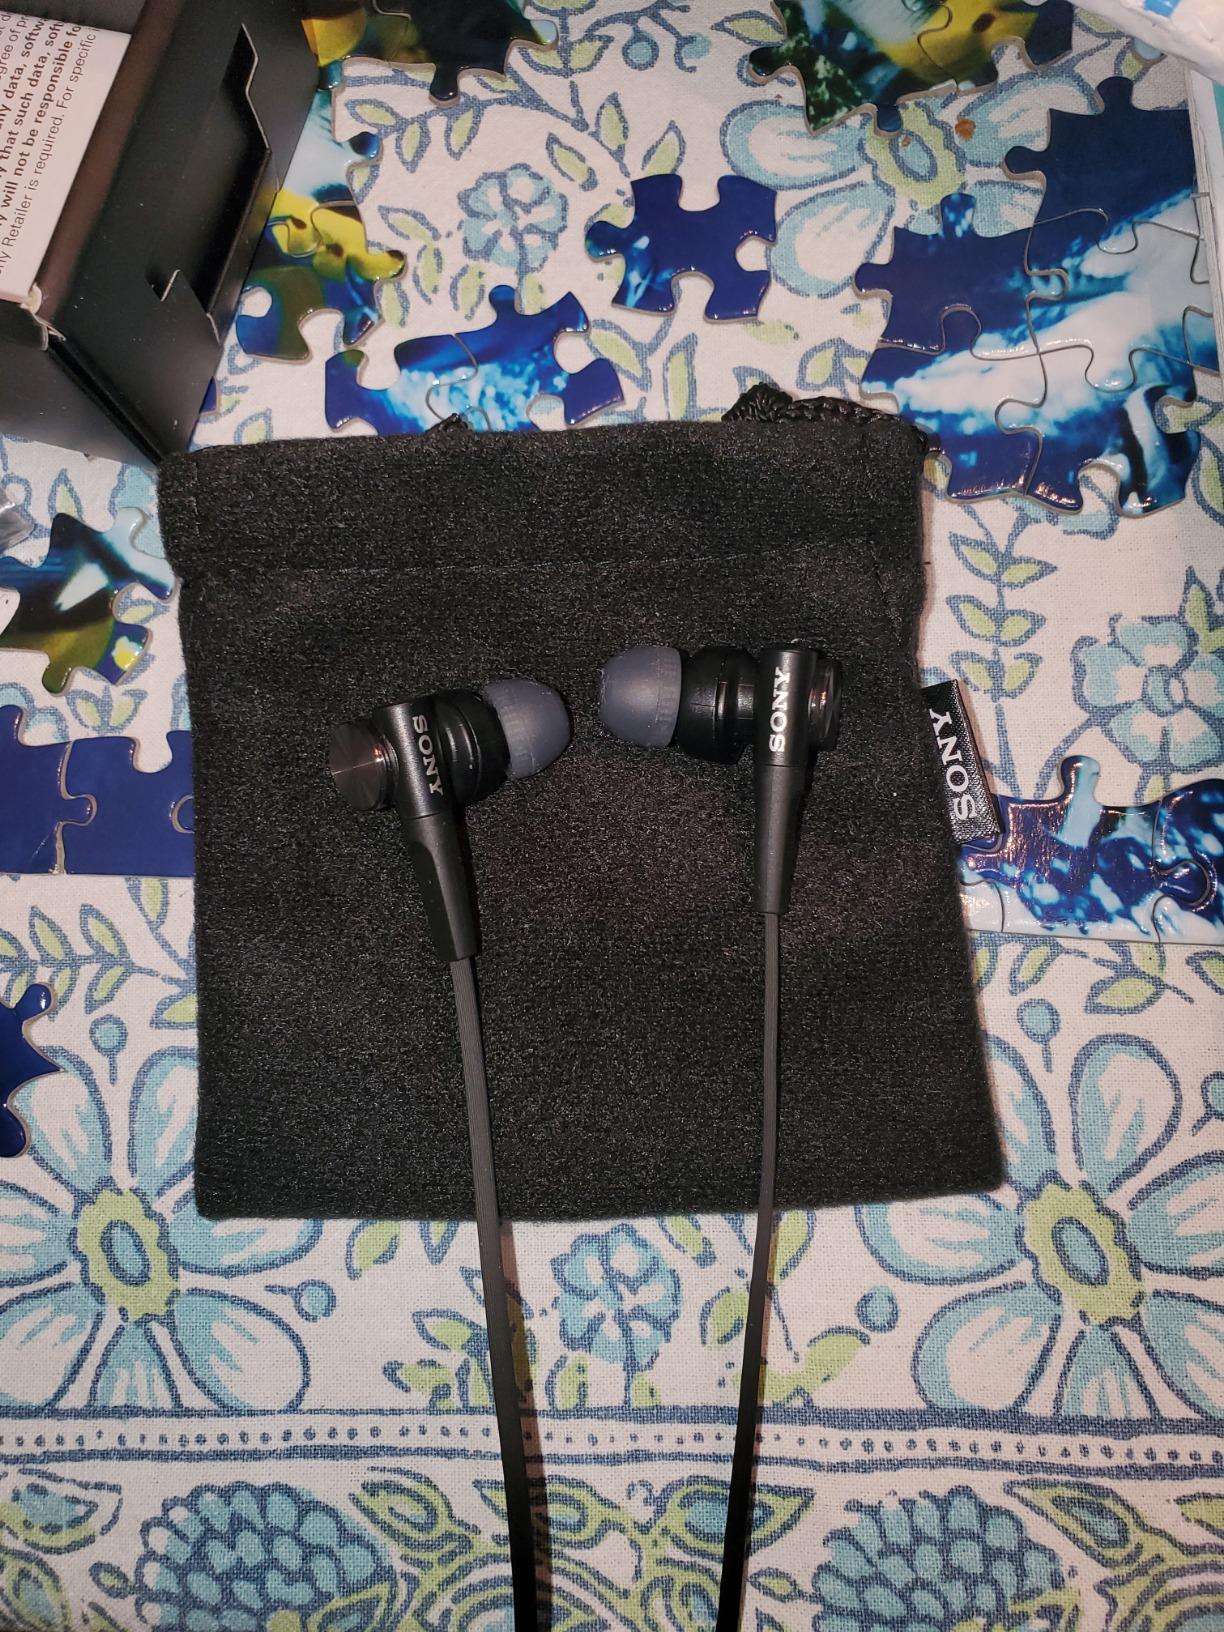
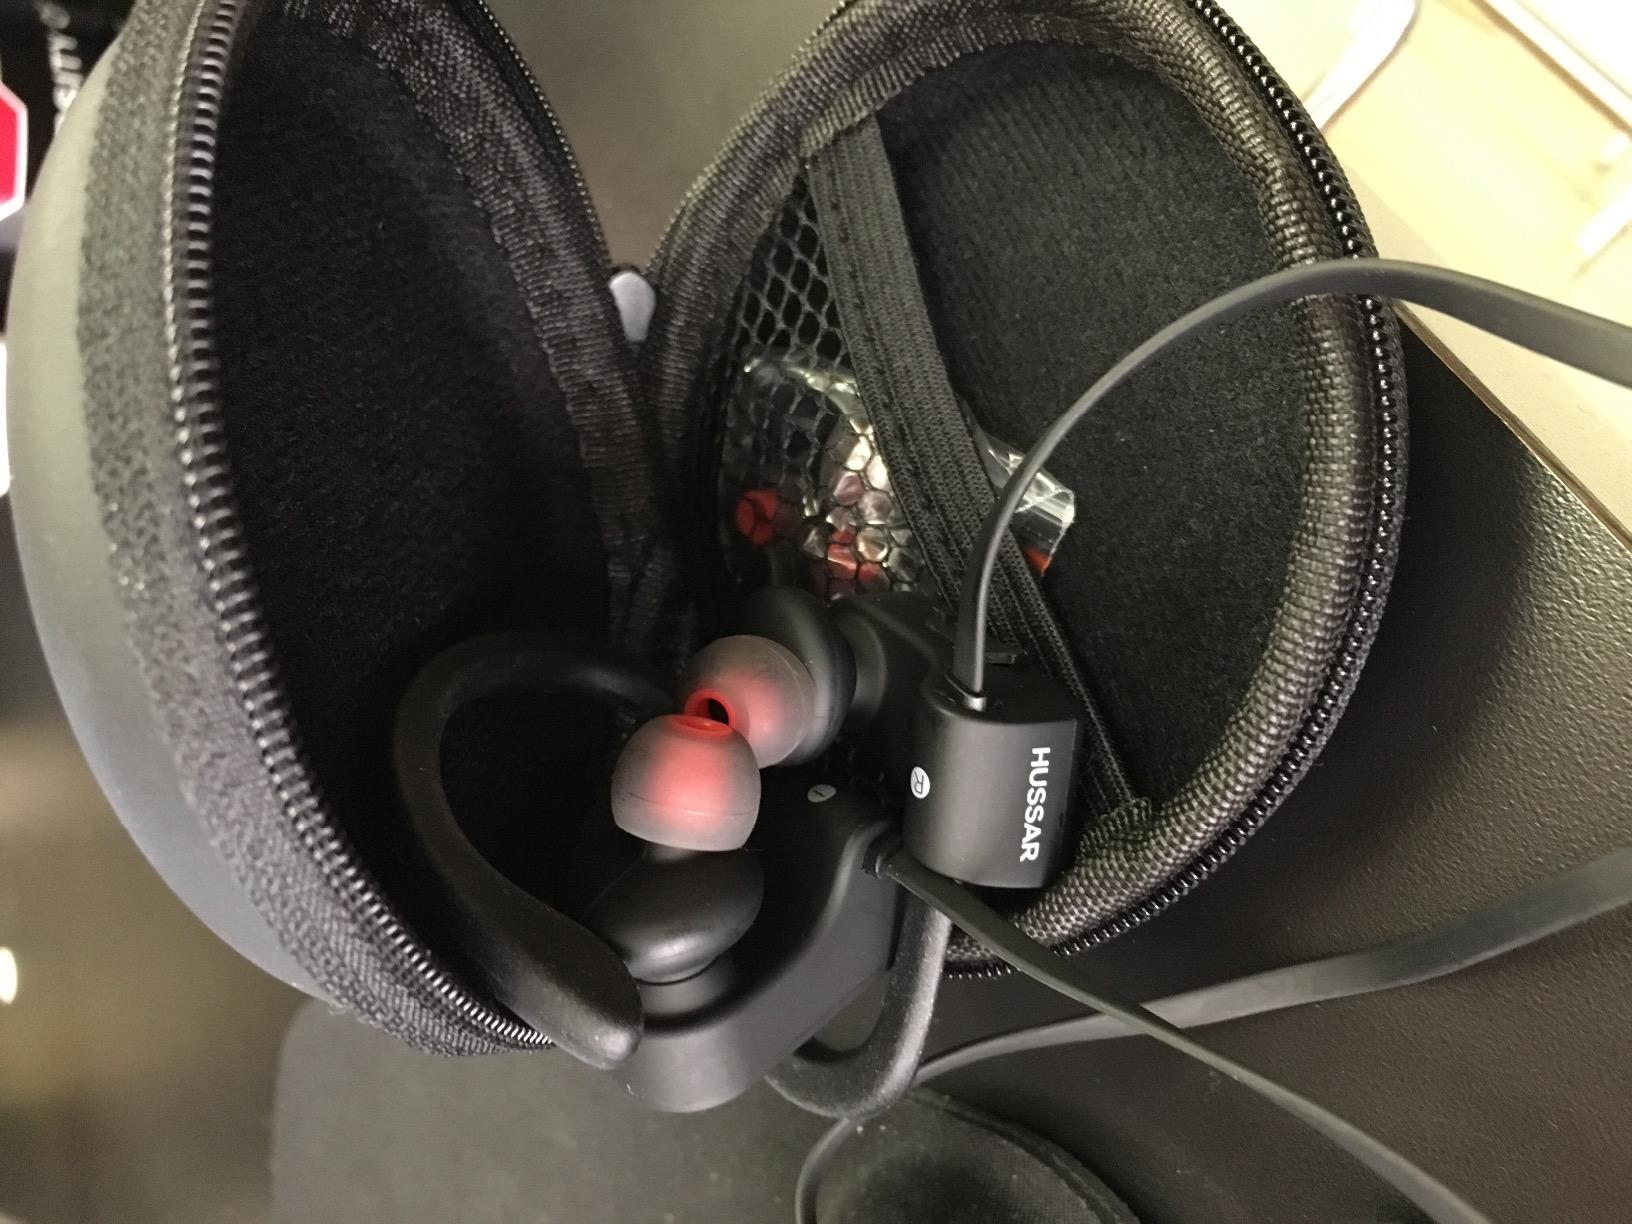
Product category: headphones
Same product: no